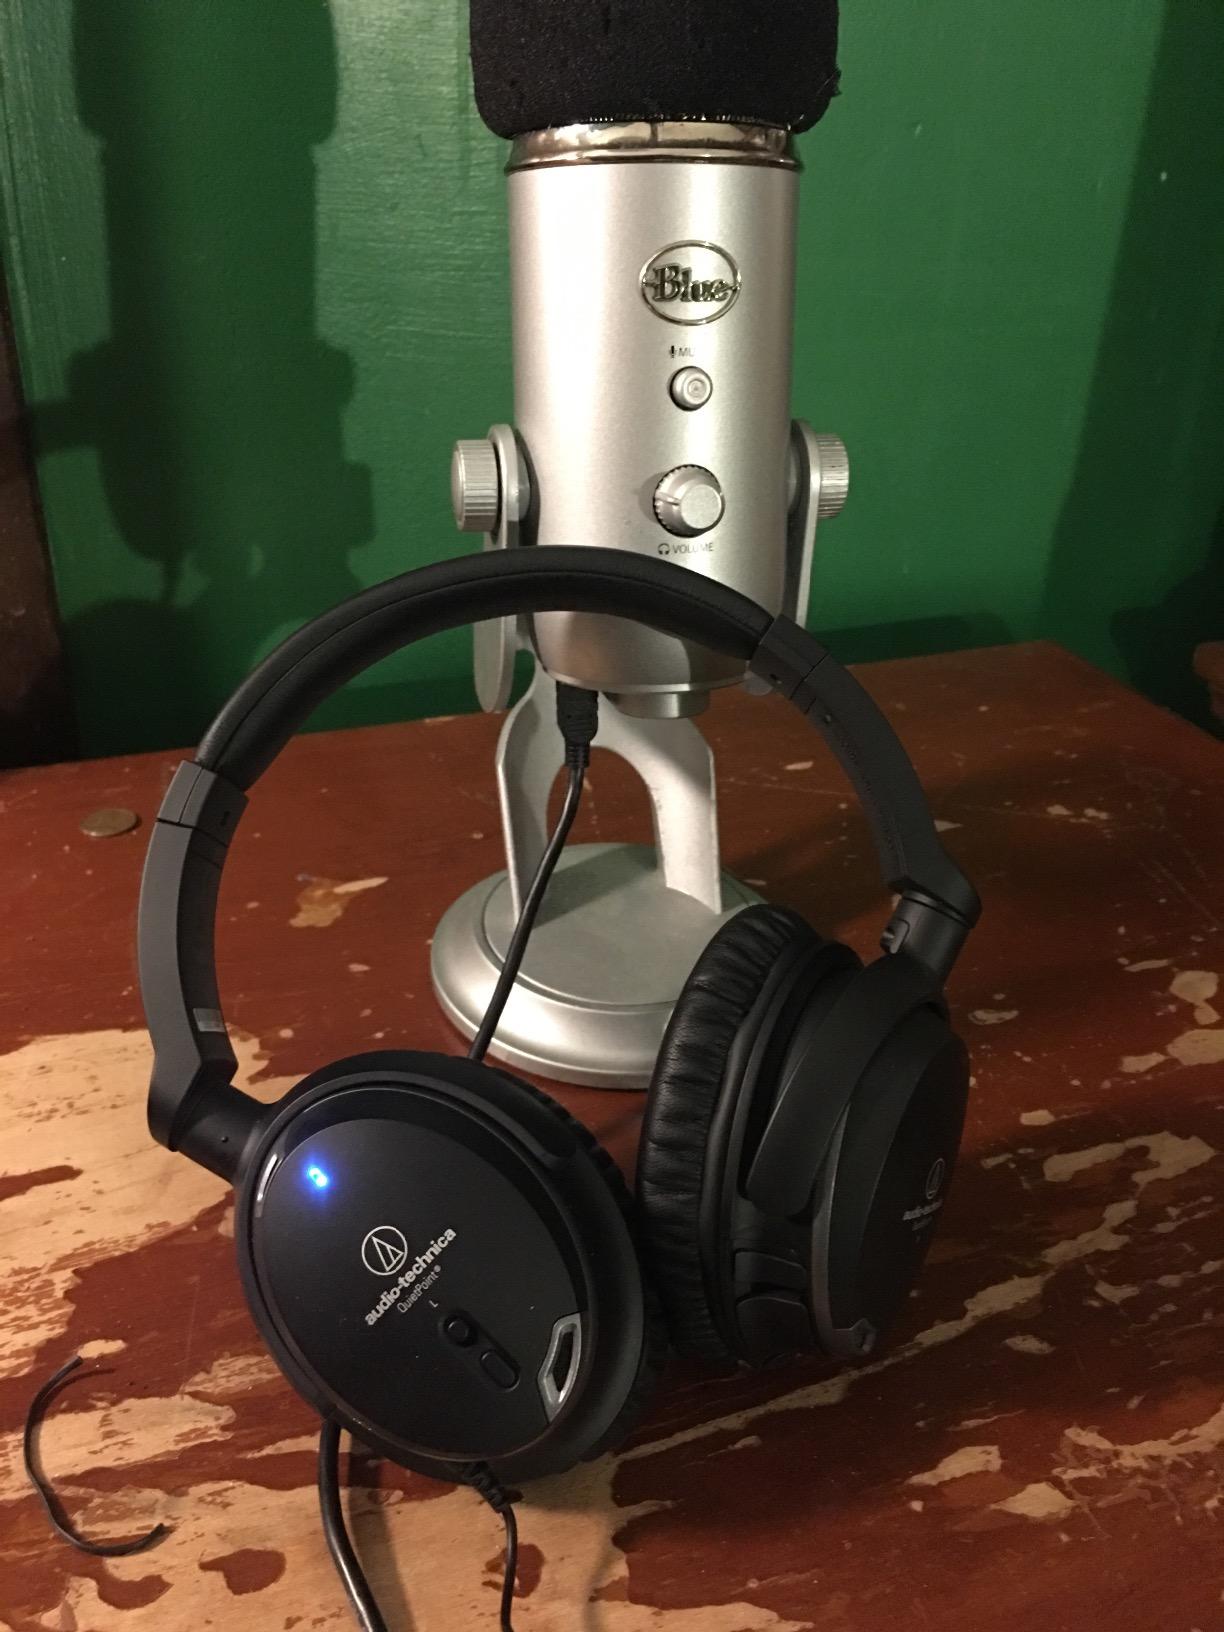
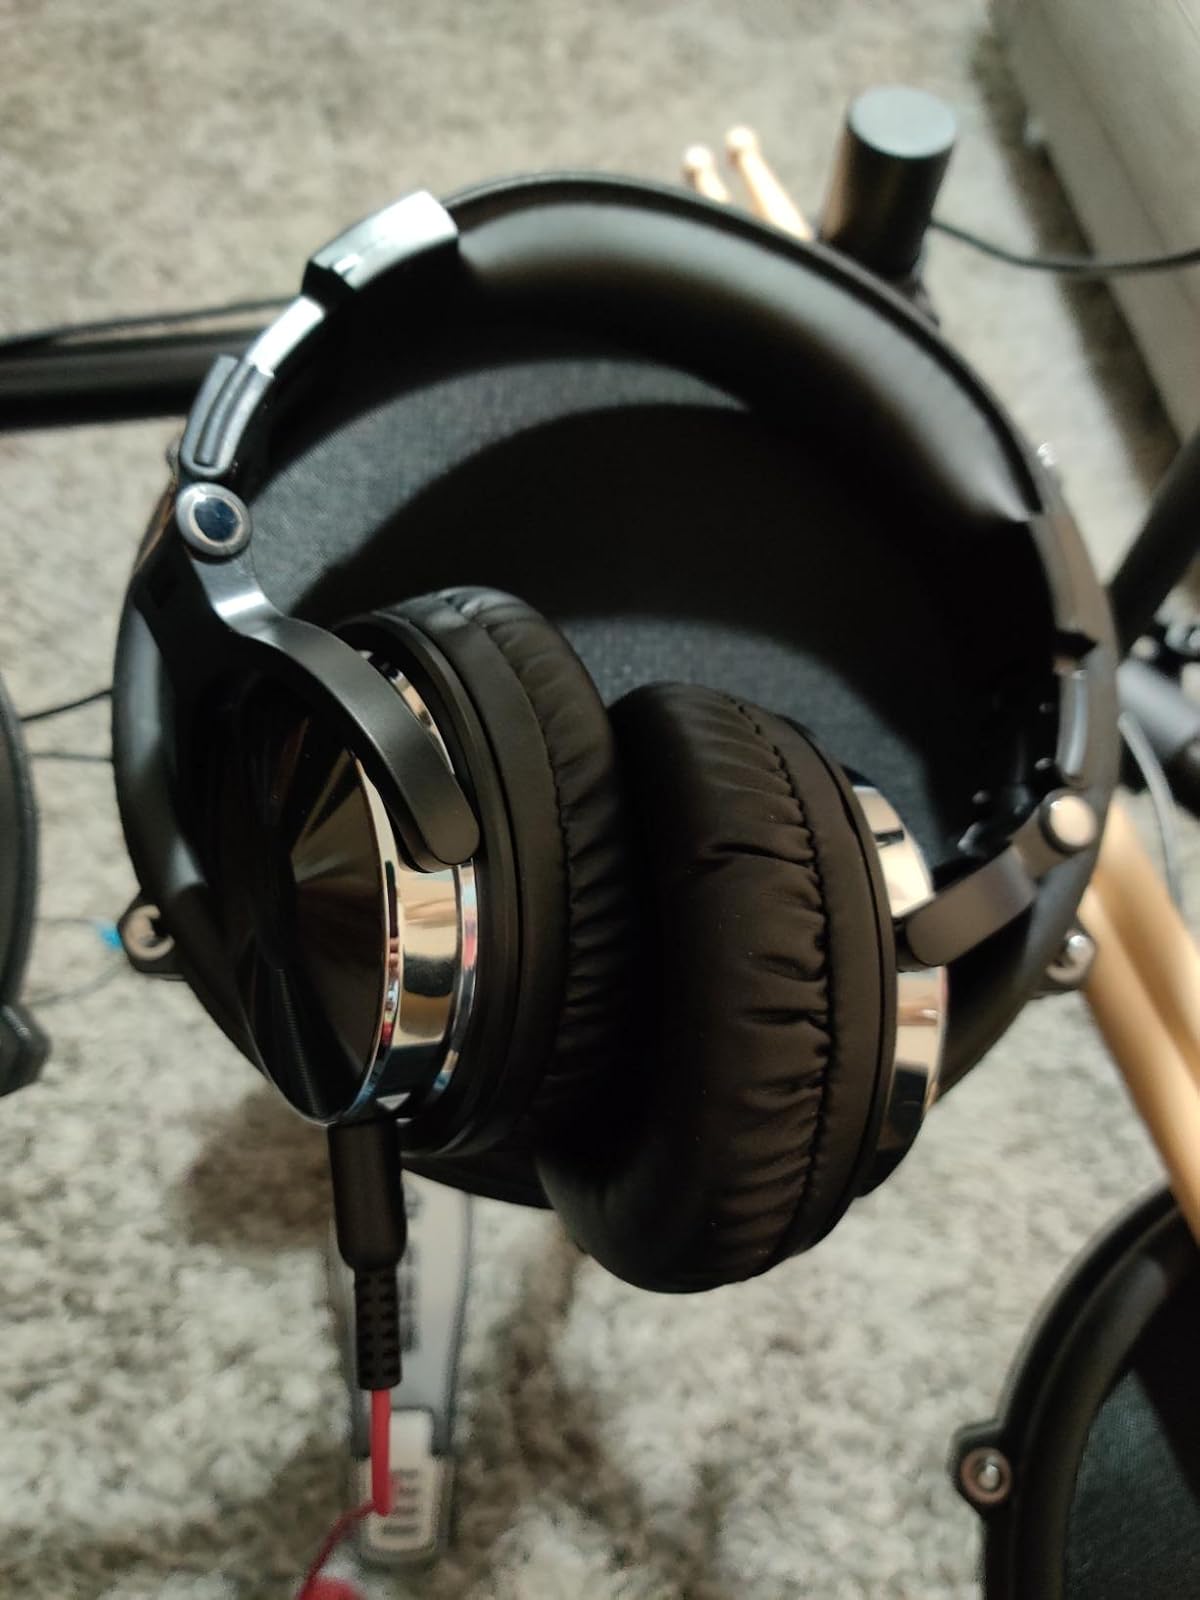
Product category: headphones
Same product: no